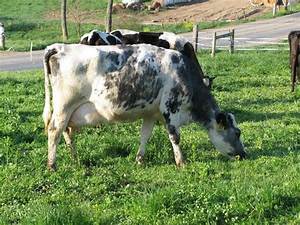
Label: mucca